Hoover J. Wright

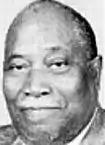

Hoover John Wright Sr. (July 23, 1928 – March 7, 2003) was an American football and track and field coach. He served as the head football coach at Paul Quinn College in Paul Quinn College form 1955 to 1960 and two stints at the head football coach at Prairie View A&M University in Prairie View, Texas, from 1966 to 1968 and 1973 to 1979.